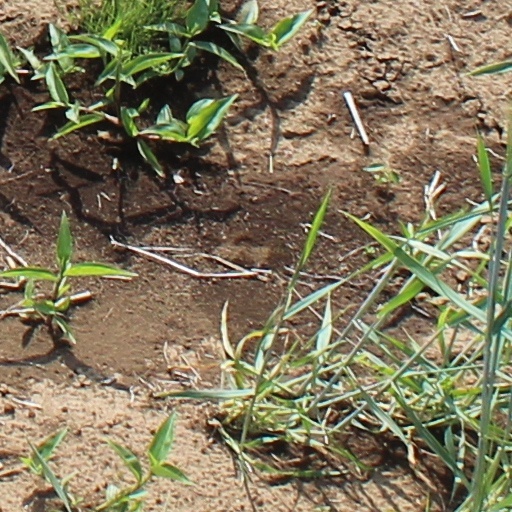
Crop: wheat